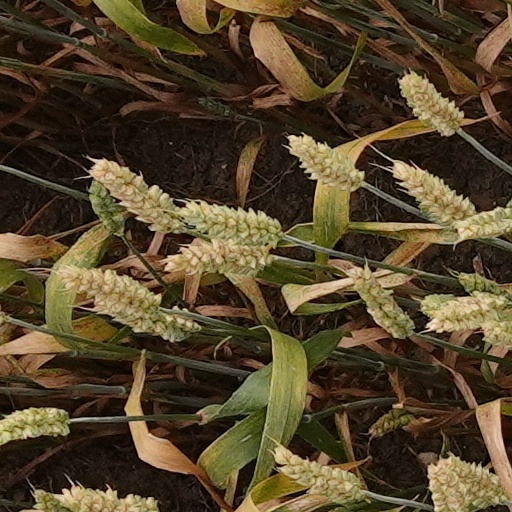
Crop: wheat